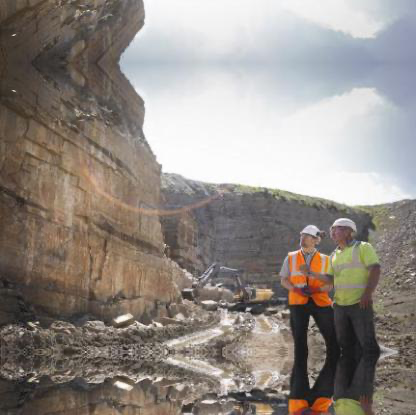
Objects in the image:
label: helmet
label: helmet